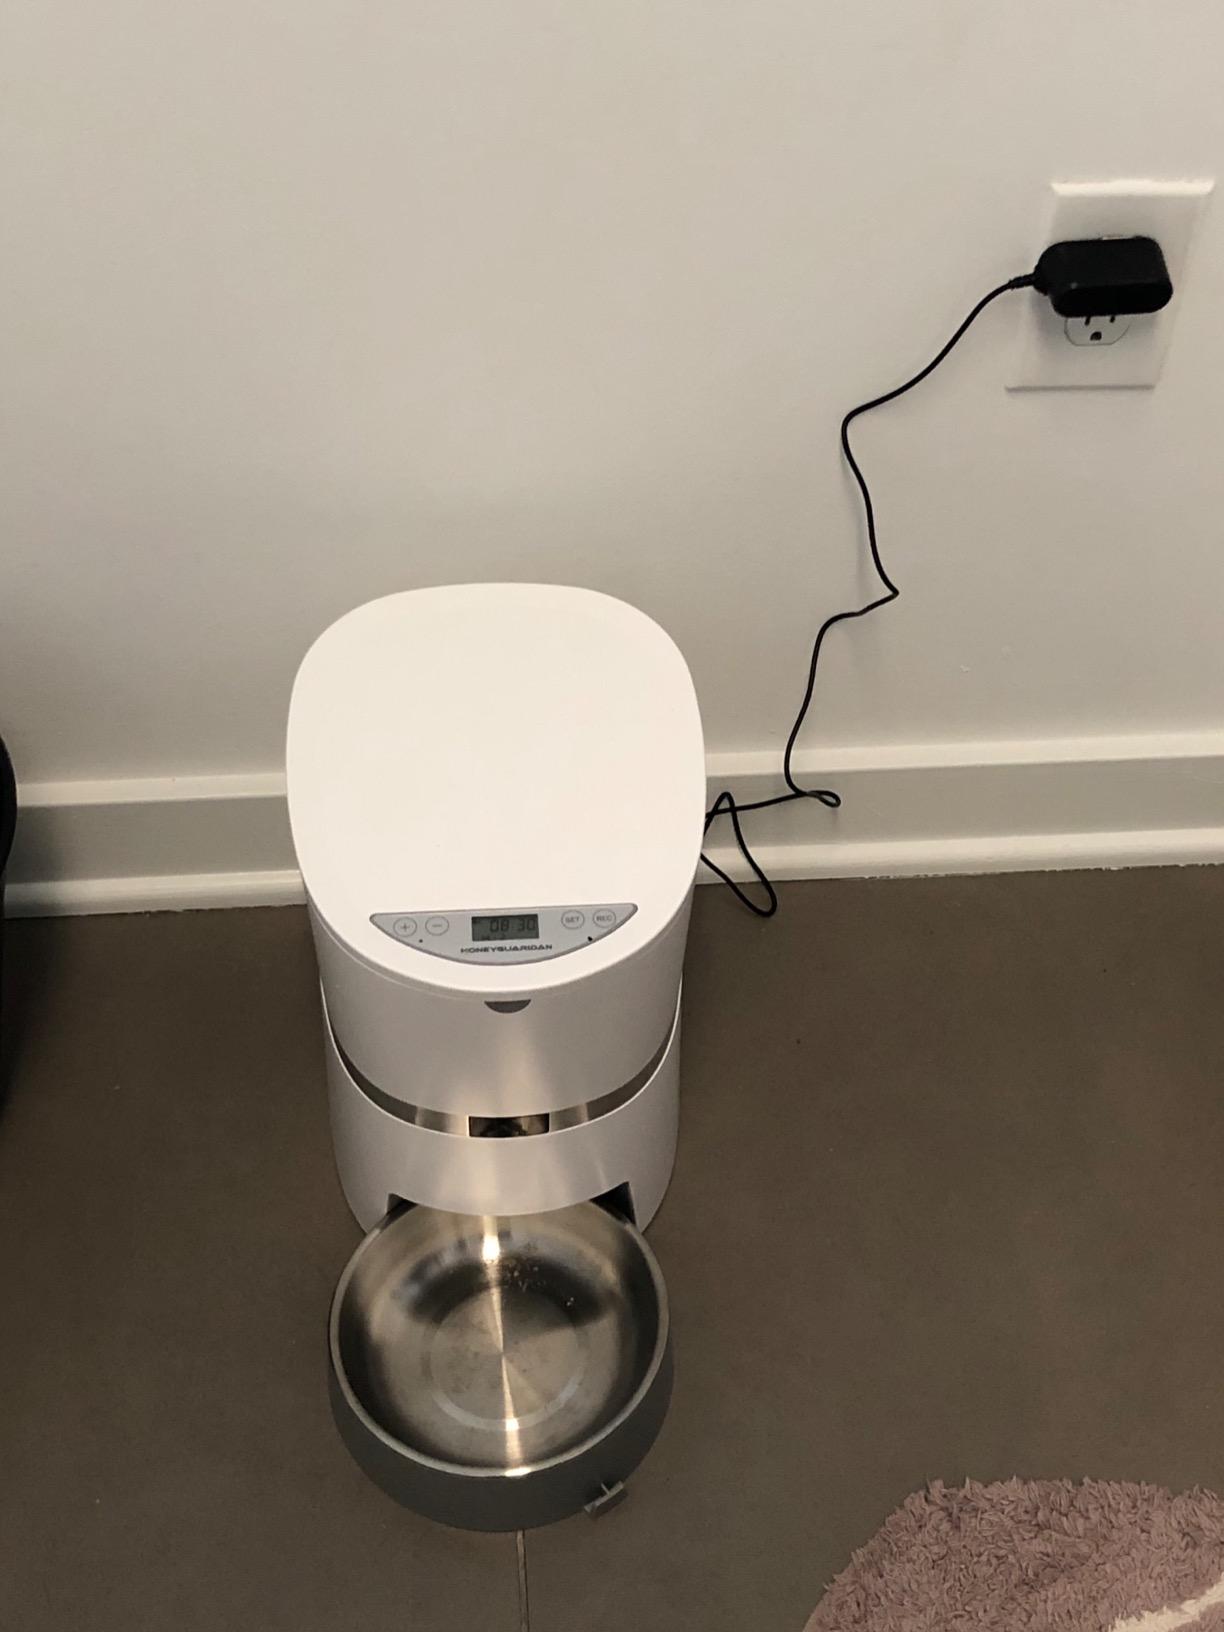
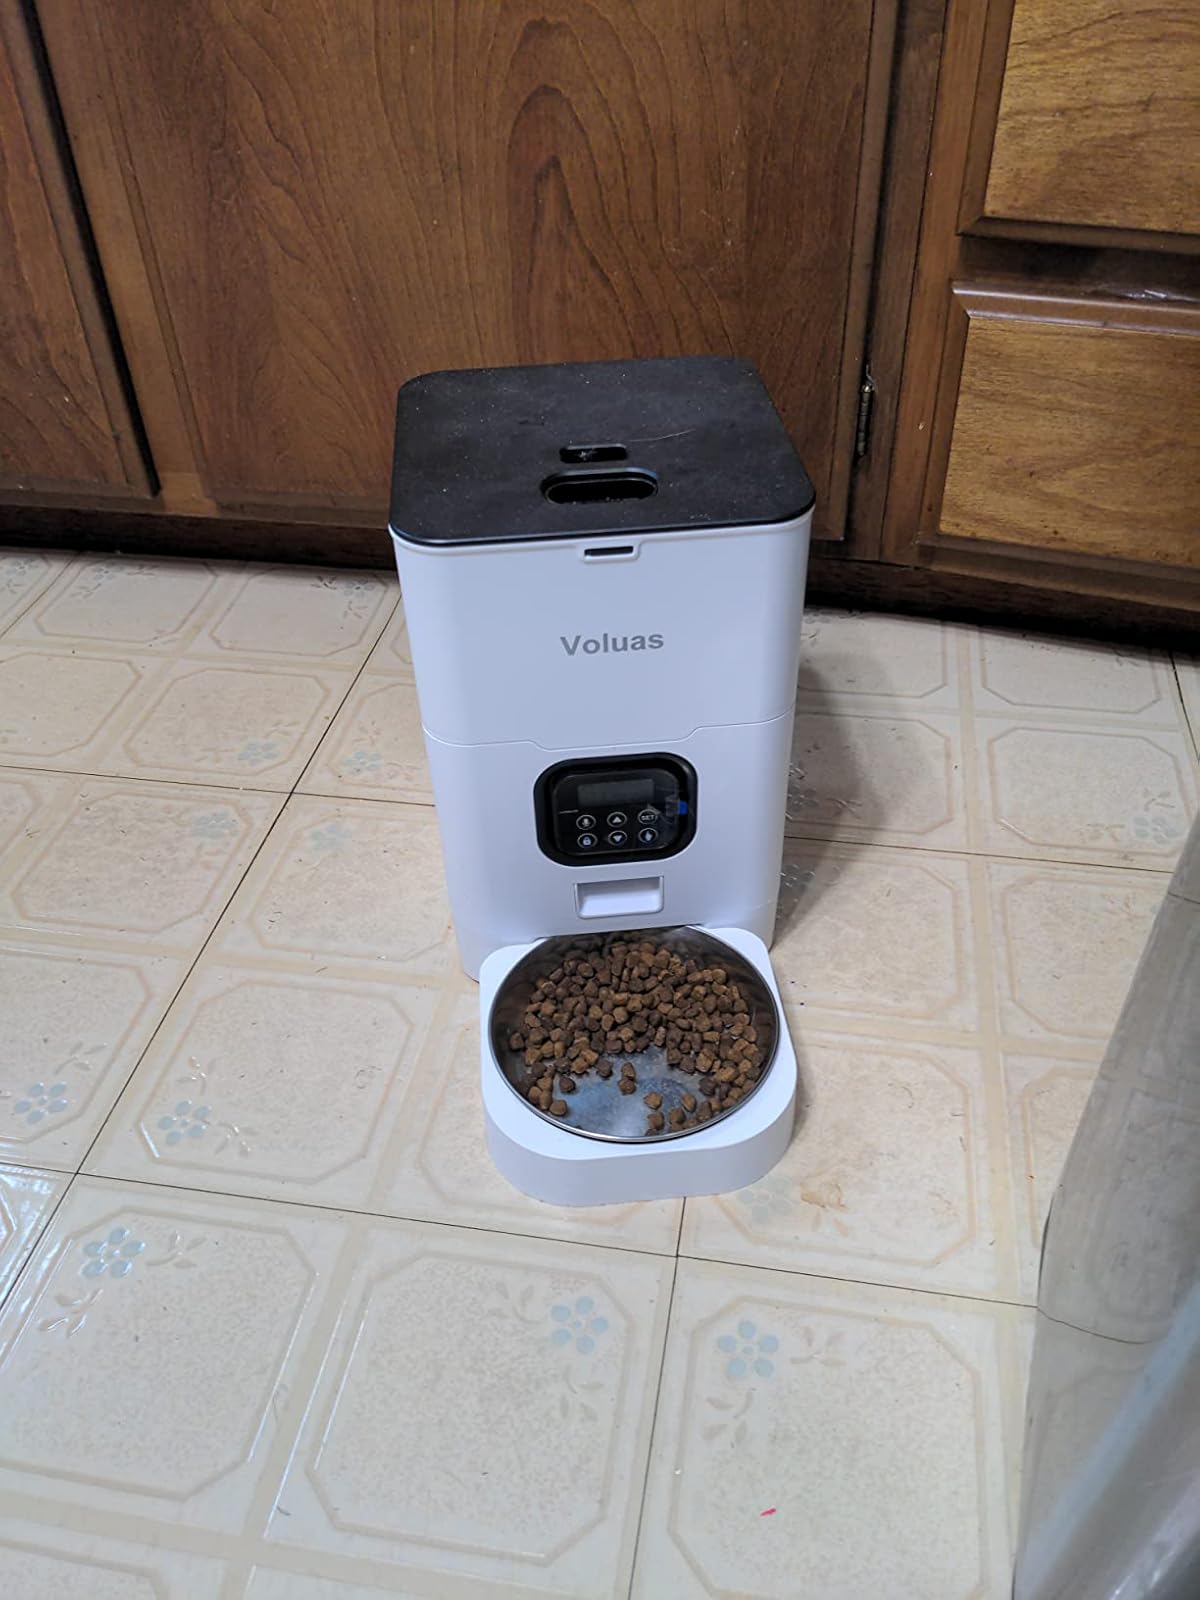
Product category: items_feeder
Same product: no